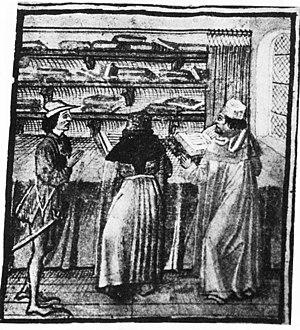
Eustache Marcadé ou Eustache Mercadé, né en Artois à une date inconnue, mort en 1440, est l'auteur présumé de l'un des premiers mystères français connus à ce jour.